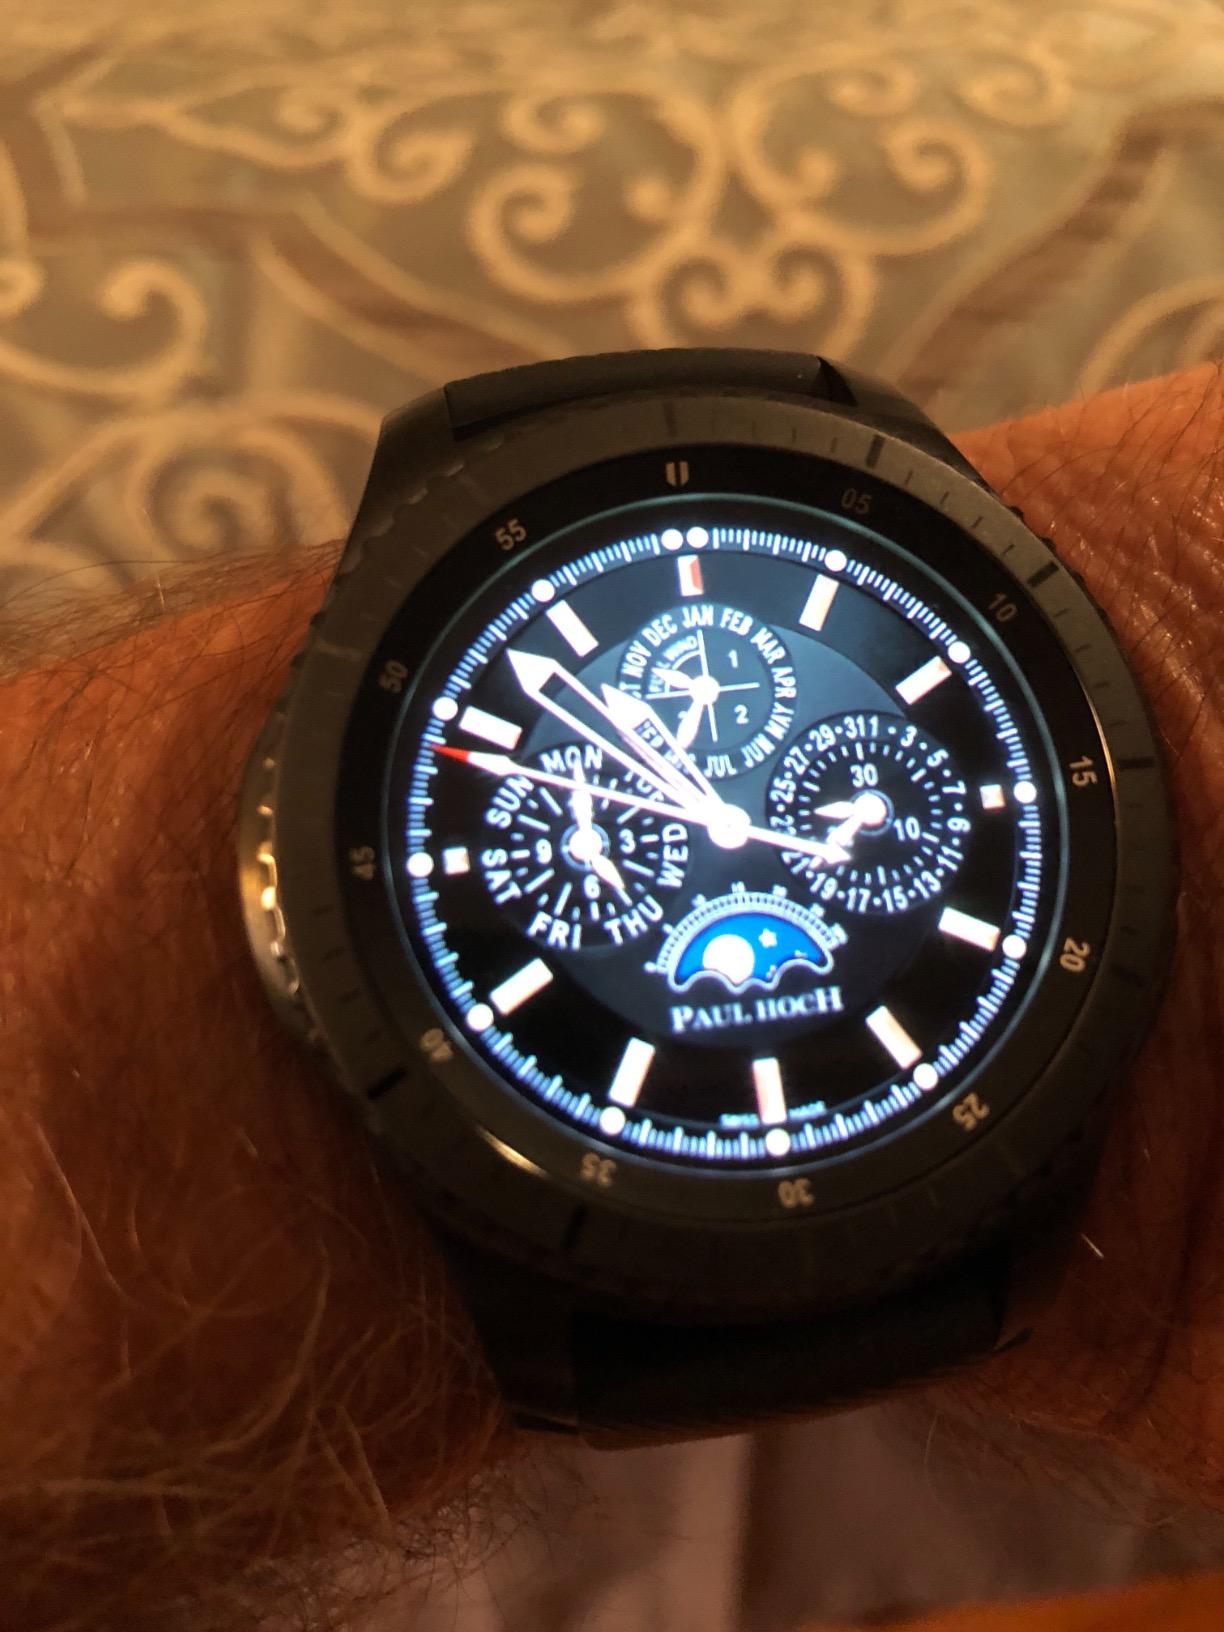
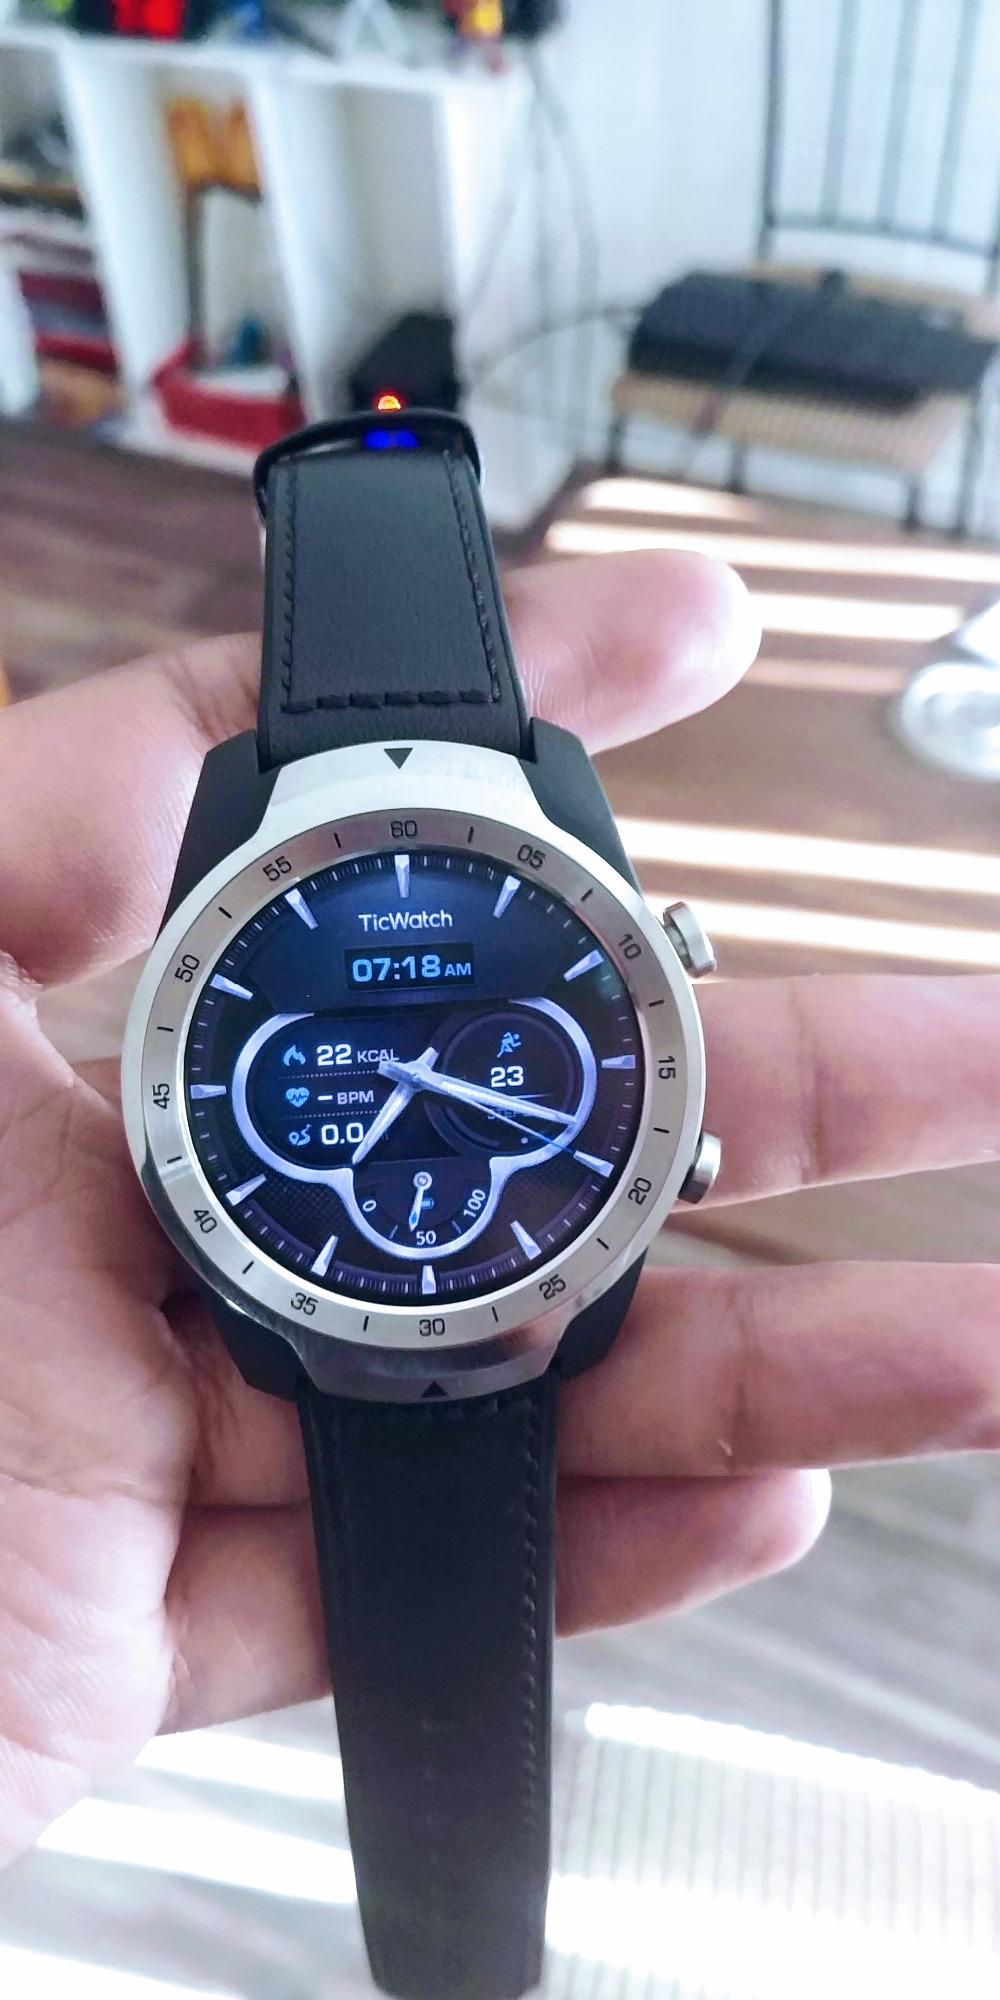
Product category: smartwatch
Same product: no